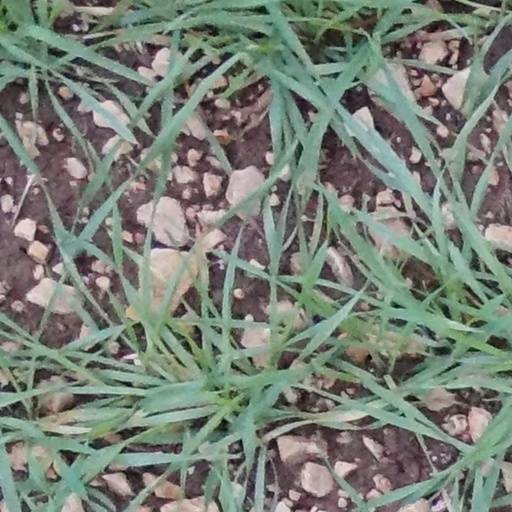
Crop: wheat